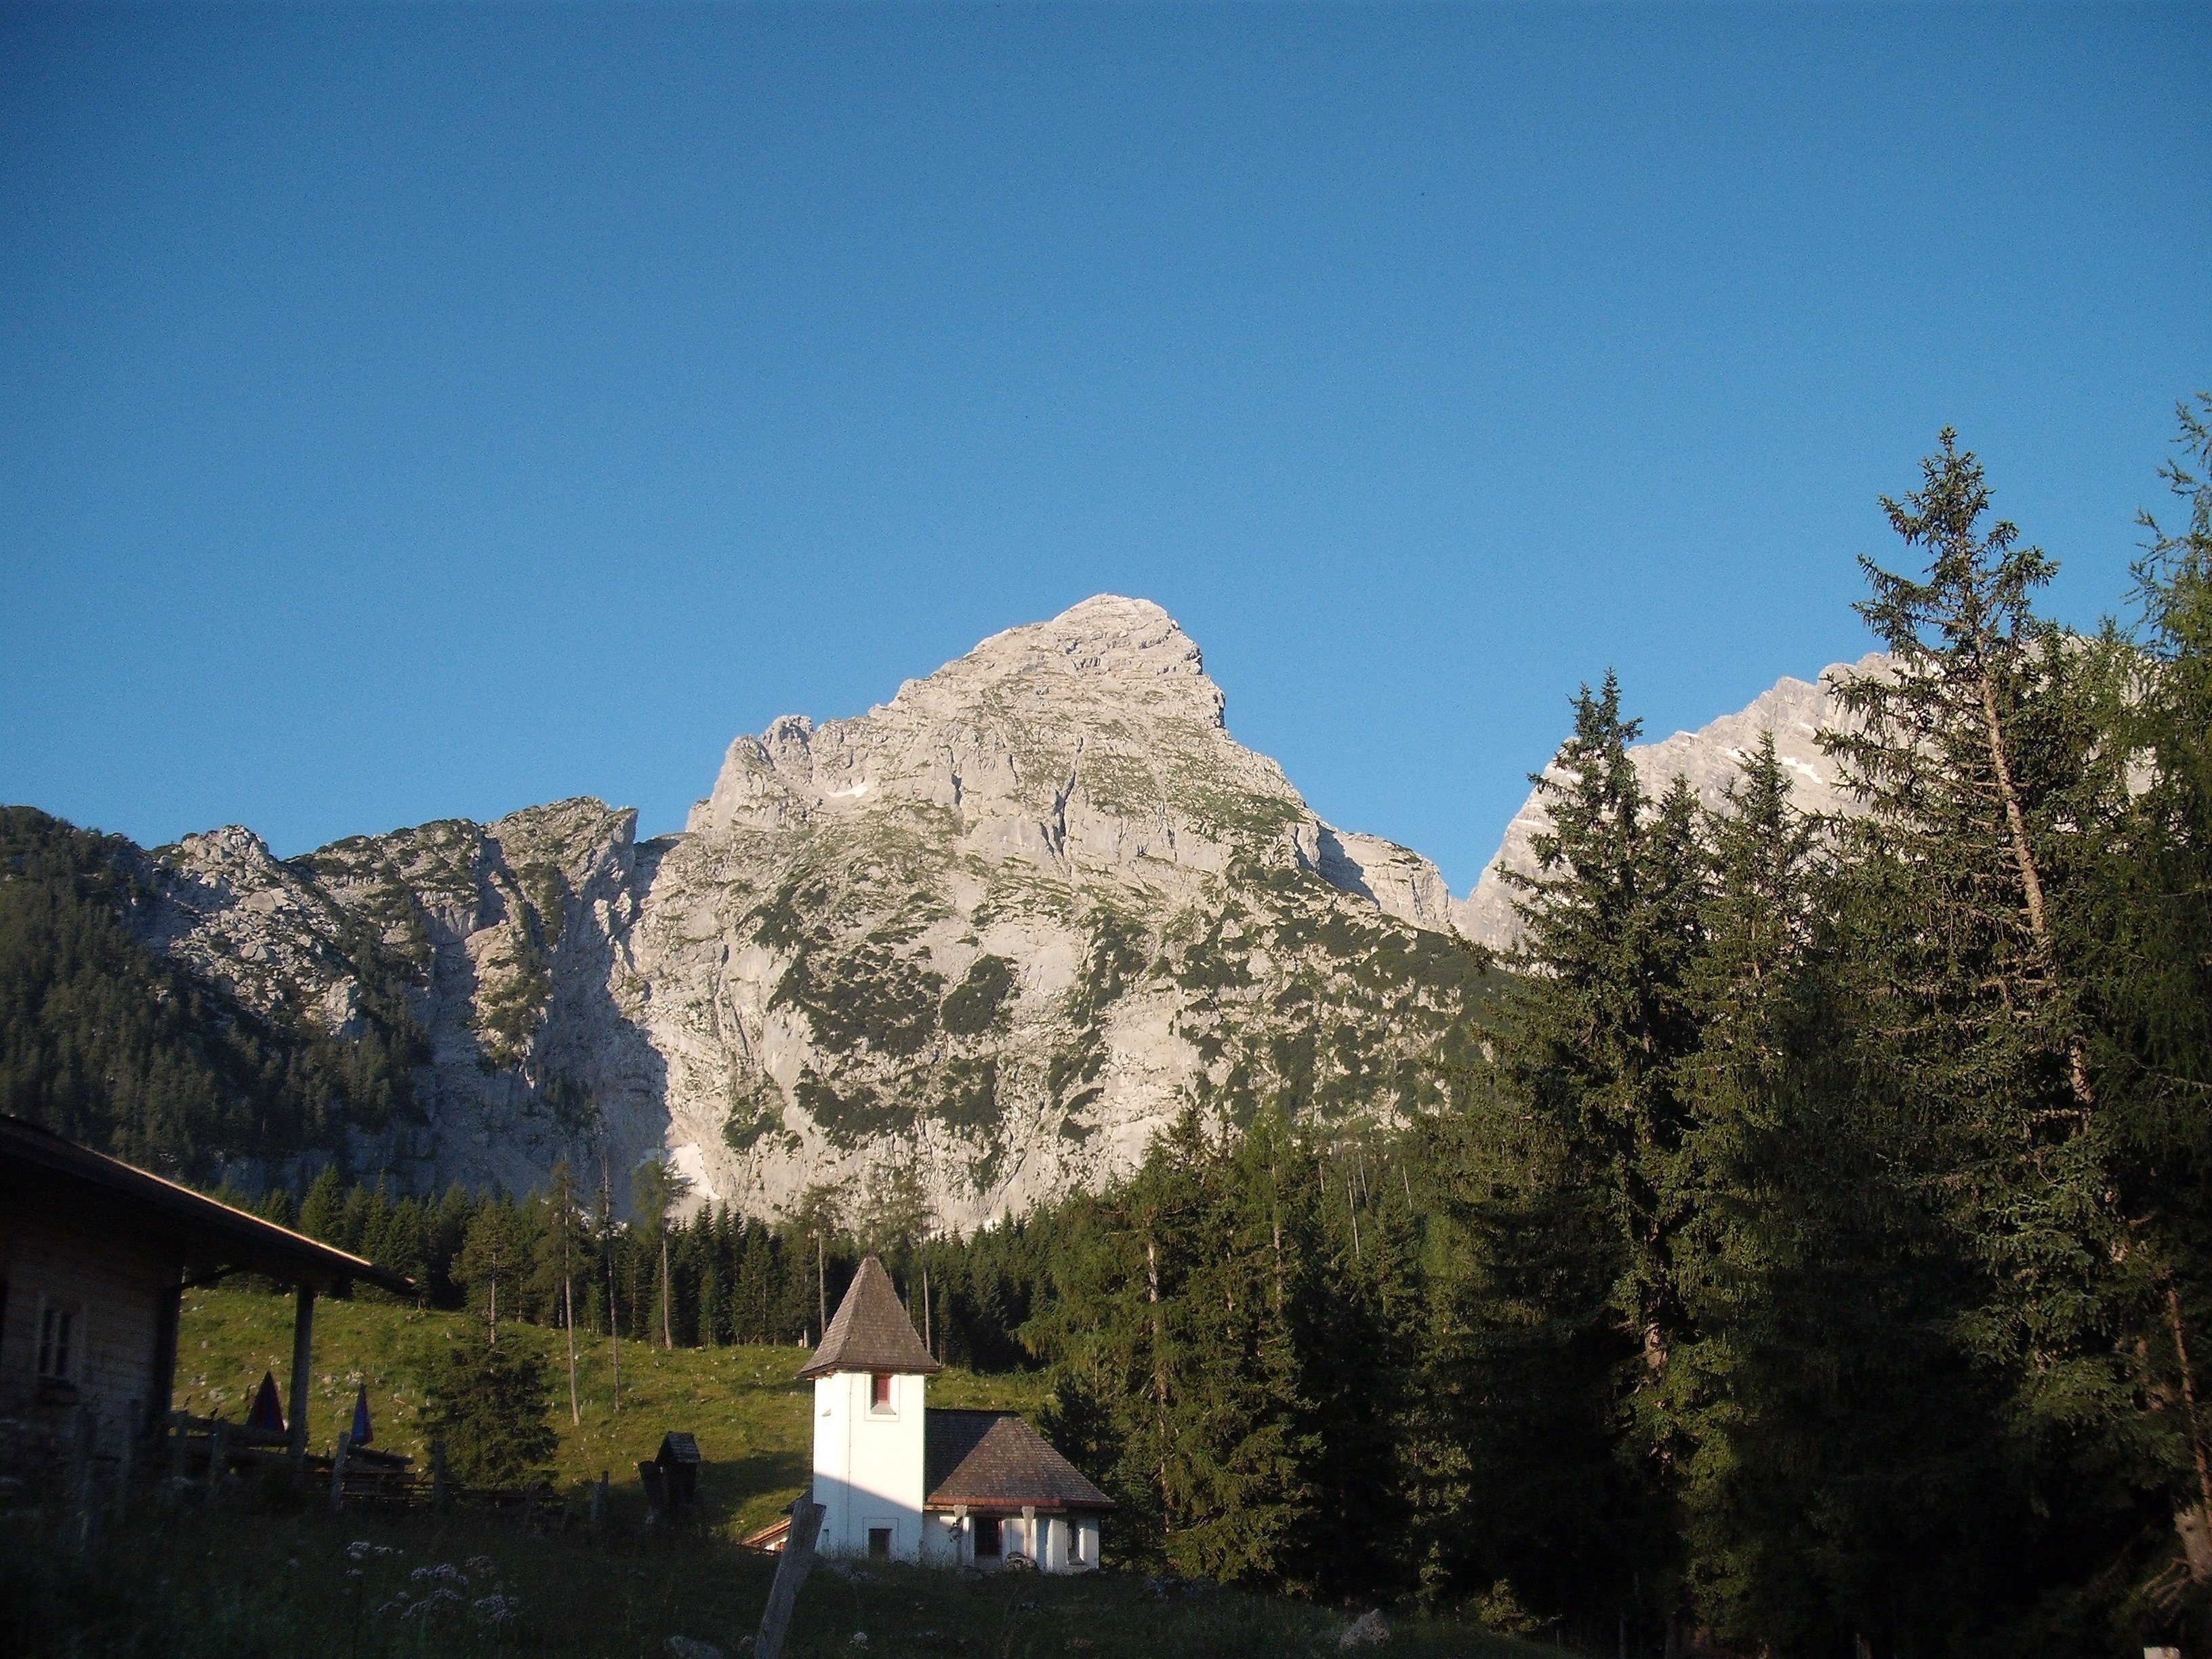
tree, nature, wilderness, walking, mountain, snow, adventure, valley, mountain range, park, ridge, mountains, alps, watzmann, landform, alpine hut, mountainous landforms